Sophie Carmen Eckhardt-Gramatté

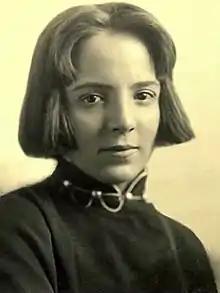
Photo of Sophie Gramatté (taken in the 1920s)

Sophie Carmen Eckhardt-Gramatté (in Moscow, Russia – 2 December 1974 in Stuttgart, Germany) was a Russian-born Canadian composer and virtuoso pianist and violinist.